1912 Argentine Primera División final

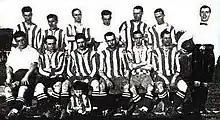
A Porteño team of 1912

The 1912 Argentine Primera División final was the match that determined the winner of 1912 season of Argentine Primera División. The championship was organised by dissident body Federación Argentina de Football (FAF), which had been established that same year after several disagreements with the Argentine Football Association.